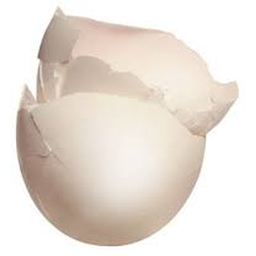
Label: eggshells